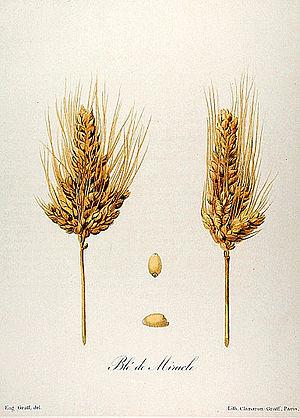
Triticum turgidum est une espèce de plantes monocotylédones de famille des Poaceae, sous-famille des Pooideae, dont on connaît plusieurs sous-espèces cultivées, notamment le blé dur. Ce sont des blés tétraploïdes de génome AABB.
La taxonomie du blé présente les caractéristiques génétiques et morphologiques du blé qui influencent sa classification et donnent les noms botaniques du blé les plus courants dans l’usage actuel. Pour des informations sur la culture et les utilisations du blé, voir l’article blé.
Blé des pharaons — ou blé Osiris, blé miracle, blé de Khorasan, blé à septuples têtes, blé de momie, blé du roi Toutankhamon, etc. — est le nom vernaculaire attribué à plusieurs variétés de céréales dont l’origine et la position taxonomique exacte demeurent sujettes à caution. Il existe en outre quelque présomption historique controversée selon laquelle des semences de blés anciens prétendument prélevées dans des tombes égyptiennes millénaires auraient ensuite subi avec succès un processus de germination qui aurait permis de relancer leur exploitation.
Le Blé poulard est une espèce de blé barbu ancienne, proche du blé dur, caractérisée par ses grains renflés et une bonne résistance aux grandes chaleurs.